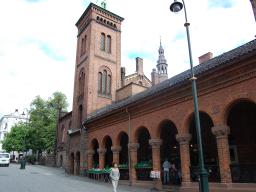
Label: Background_without_leaves